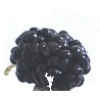
Label: mulberry